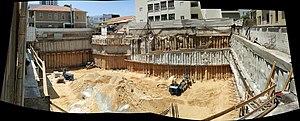
Un pieu est un élément de construction en béton, acier, bois ou mixte permettant de fonder un bâtiment ou un ouvrage. Ils sont utilisés lorsque le terrain ne peut pas supporter superficiellement les contraintes dues à la masse de l'ouvrage. Il est également possible d'utiliser des pieux pour renforcer des fondations existantes.